Brain-Washing (book)

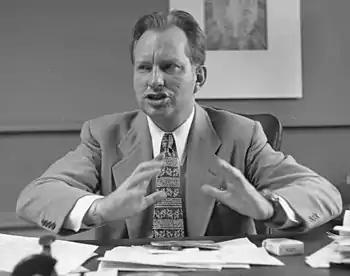
L. Ron Hubbard in 1950

It says that it is a transcript of a speech on the use of psychiatry as a means of social control, given by Lavrenty Beria in the Soviet Union in 1950. However L. Ron Hubbard Jr., estranged son of Scientology founder L. Ron Hubbard, stated: